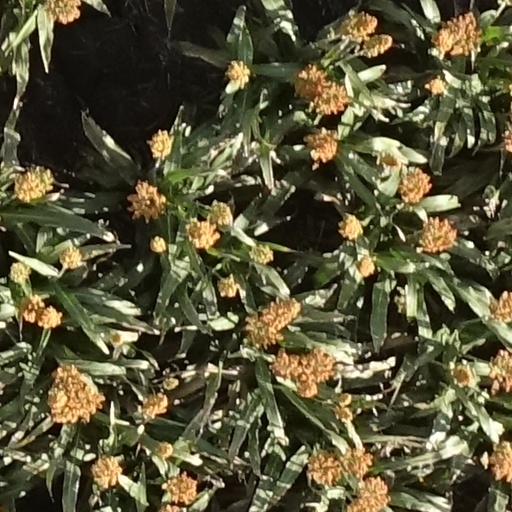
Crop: sorghum